Timber School

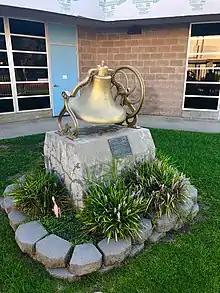
The 1888 bell is housed at Cypress Elementary School.

Until its establishment in 1889, students of Timberville (now Newbury Park, California) attended classes at the Grand Union Hotel, located a few hundred yards east from the schoolhouse. The school drew its student body mainly from Newbury Park farms, and children reached the school on foot, horseback, or by wagon. It was originally constructed on land that belonged to Cecil Arthur Entwisle Haigh, the owner of the Grand Union Hotel. In December 1888, Haigh sold two acres of his land for a new school, at the present day corner of Kelley and Newbury Roads. The school had one large classroom and two smaller rooms used as cloakrooms. The school was equipped with slate blackboards and coal oil lamps. The schoolhouse was also used for church services. A wood stove provided heat. Miss Moster, the school's first teacher, taught approximately 35 students and was paid $40 per month.